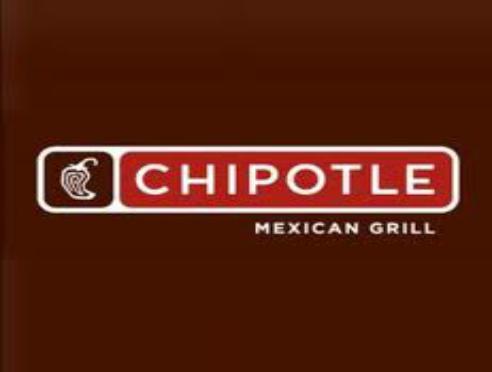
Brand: Chipotle Mexican Grill-1
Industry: Clothes